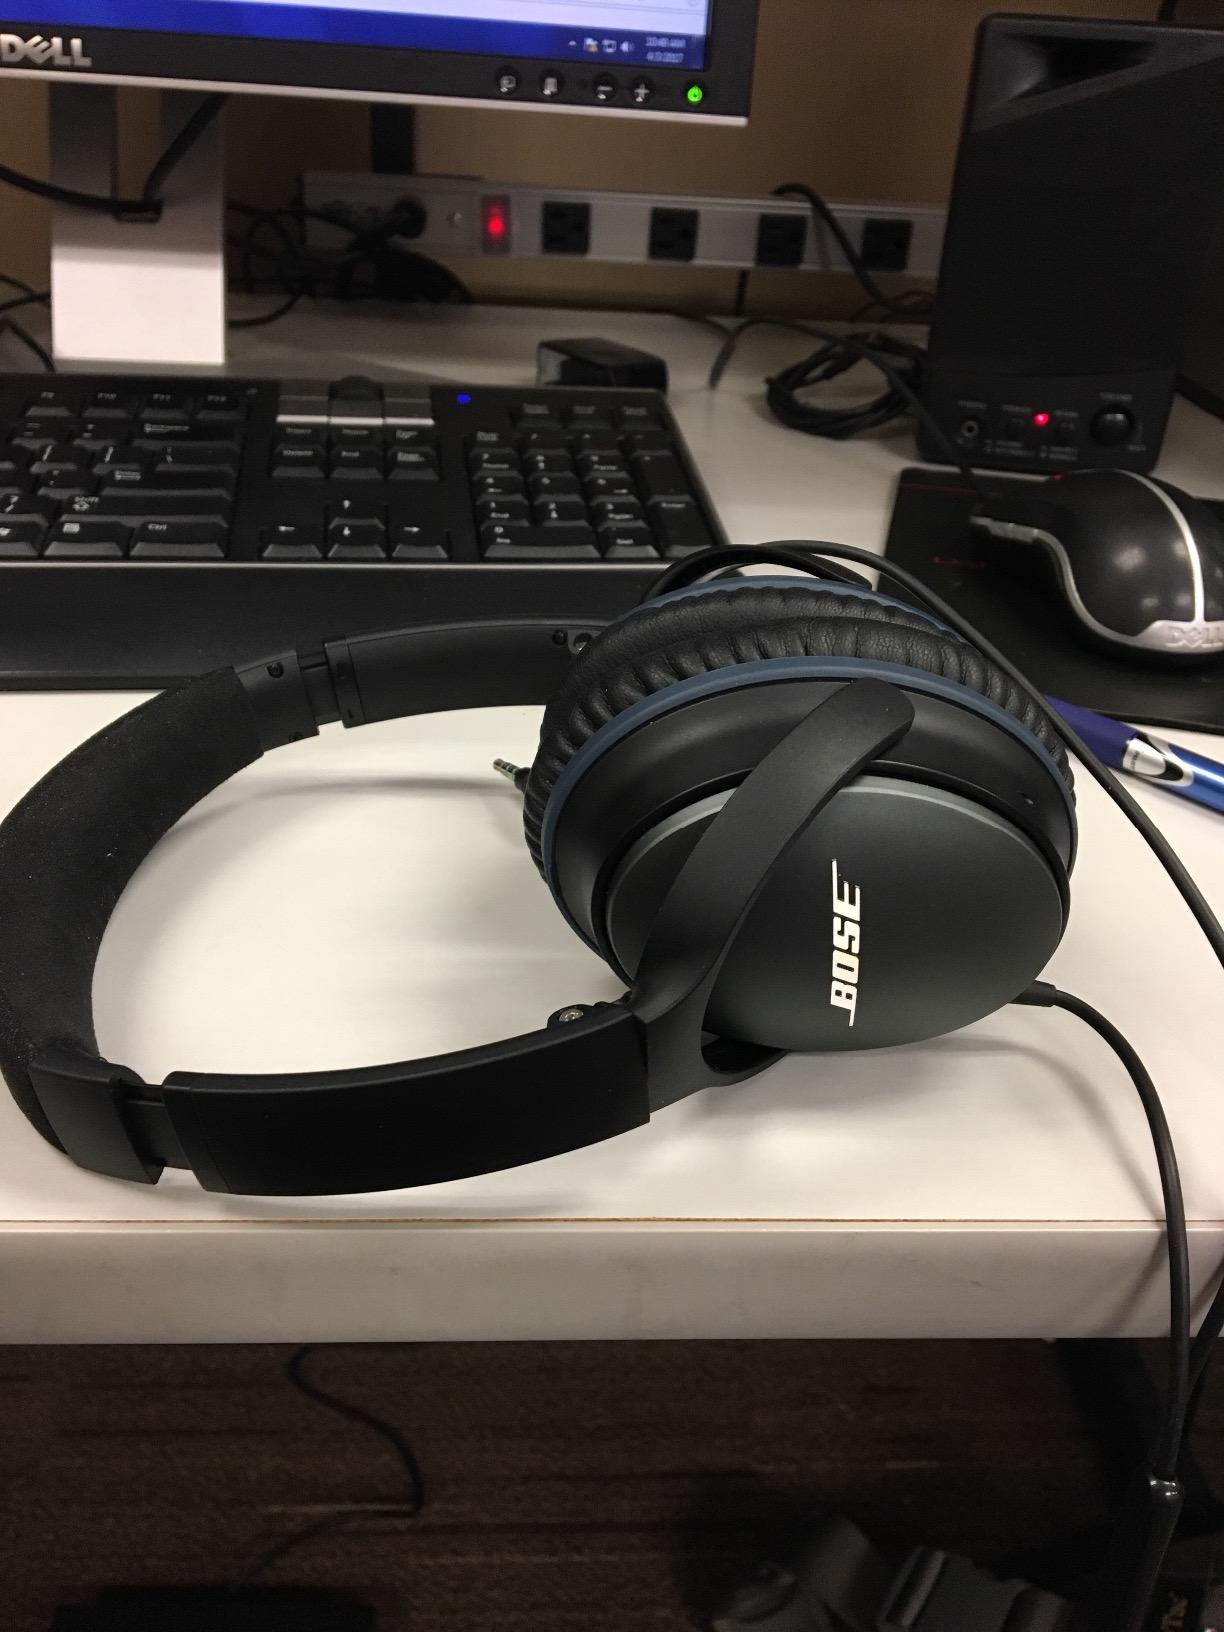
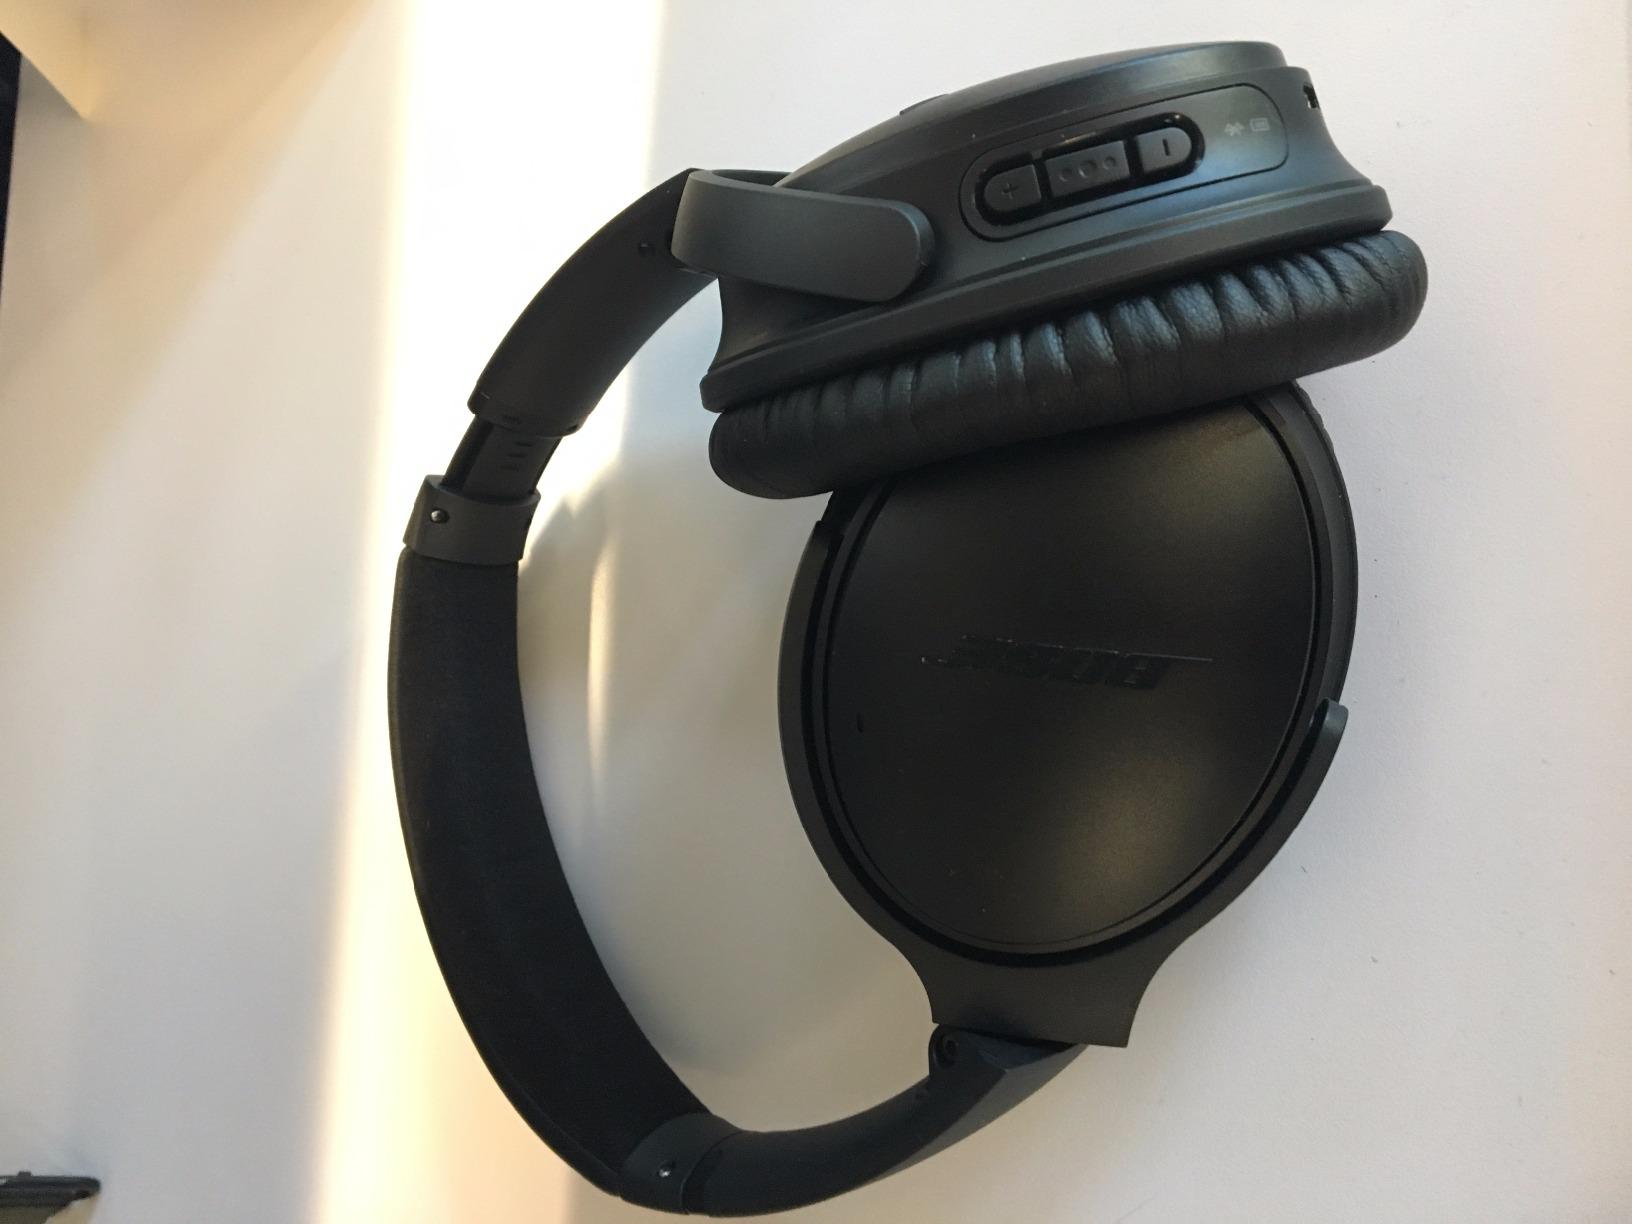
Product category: headphones
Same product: no